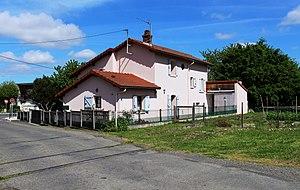
Passage à niveau de Bernac-Debat (Hautes-Pyrénées)
Bernac-Debat est une commune française située dans le département des Hautes-Pyrénées, en région Occitanie.
La ligne de Morcenx à Bagnères-de-Bigorre est une ligne ferroviaire française à voie normale, qui relie la gare de Morcenx à celle de Bagnères-de-Bigorre, en passant par Mont-de-Marsan et Tarbes.